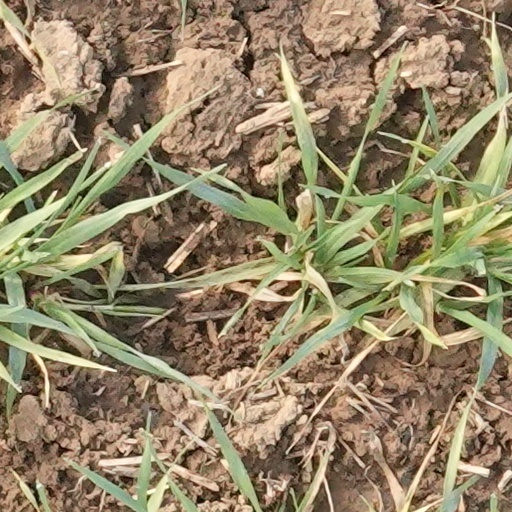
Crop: wheat